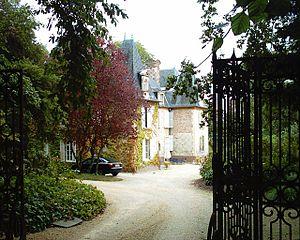
Gonneville-sur-Mer est une commune française, située dans le département du Calvados en région Normandie, peuplée de 673 habitants.